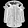
Label: Coat